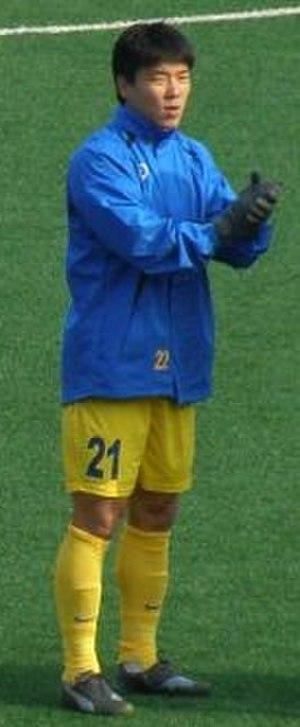
Hong Yong-jo est un footballeur international nord-coréen né le 22 mai 1982 à Pyongyang. Il joue au poste d'attaquant.